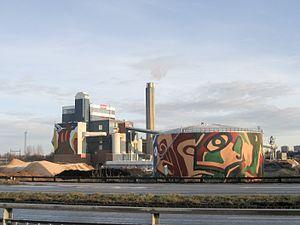
Bengt Lindström est un peintre et lithographe suédois.